HMHS Garth Castle

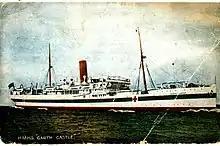

HMHS "Garth Castle" was a hospital ship which served with the Royal Navy during the First World War. Built in 1910 as a passenger liner for the Union-Castle Line, she was commissioned as a hospital ship on 4 November 1914, with a capacity of roughly 250 casualties. The ship took part in the North Russia Intervention in 1918–19.